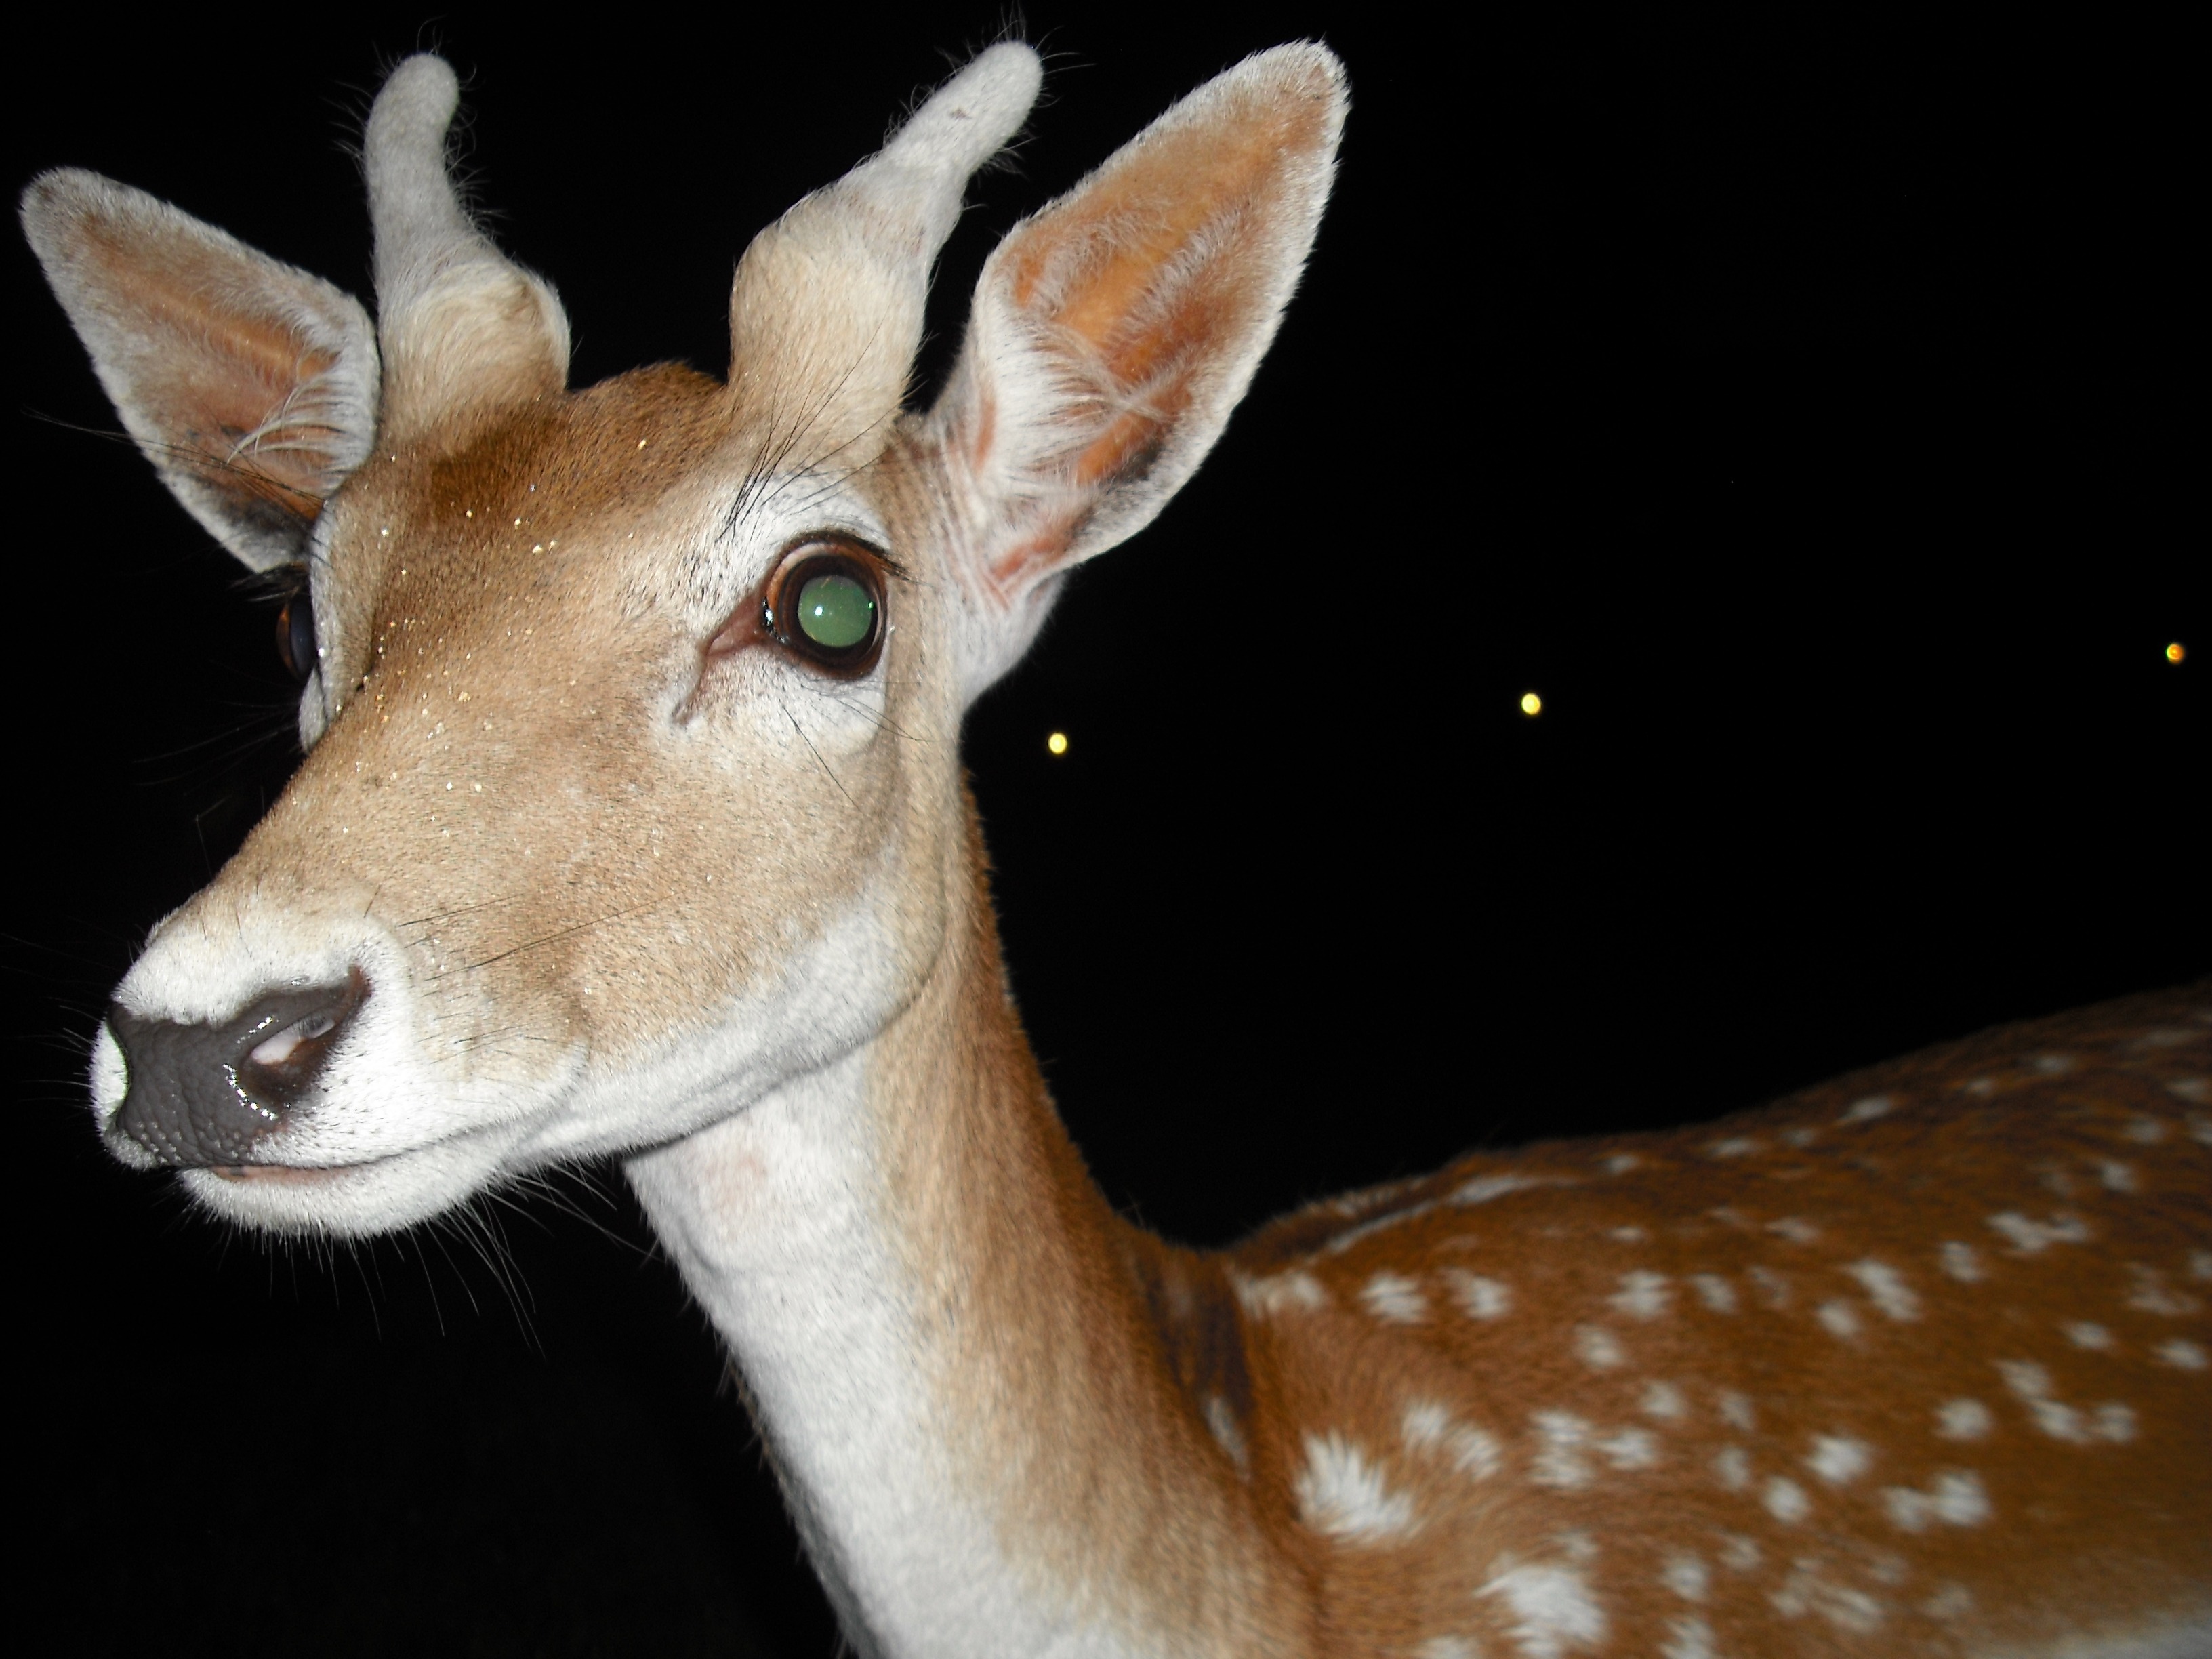
nature, wildlife, deer, mammal, fauna, antelope, gazelle, animals, vertebrate, impala, biche, white tailed deer, springbok